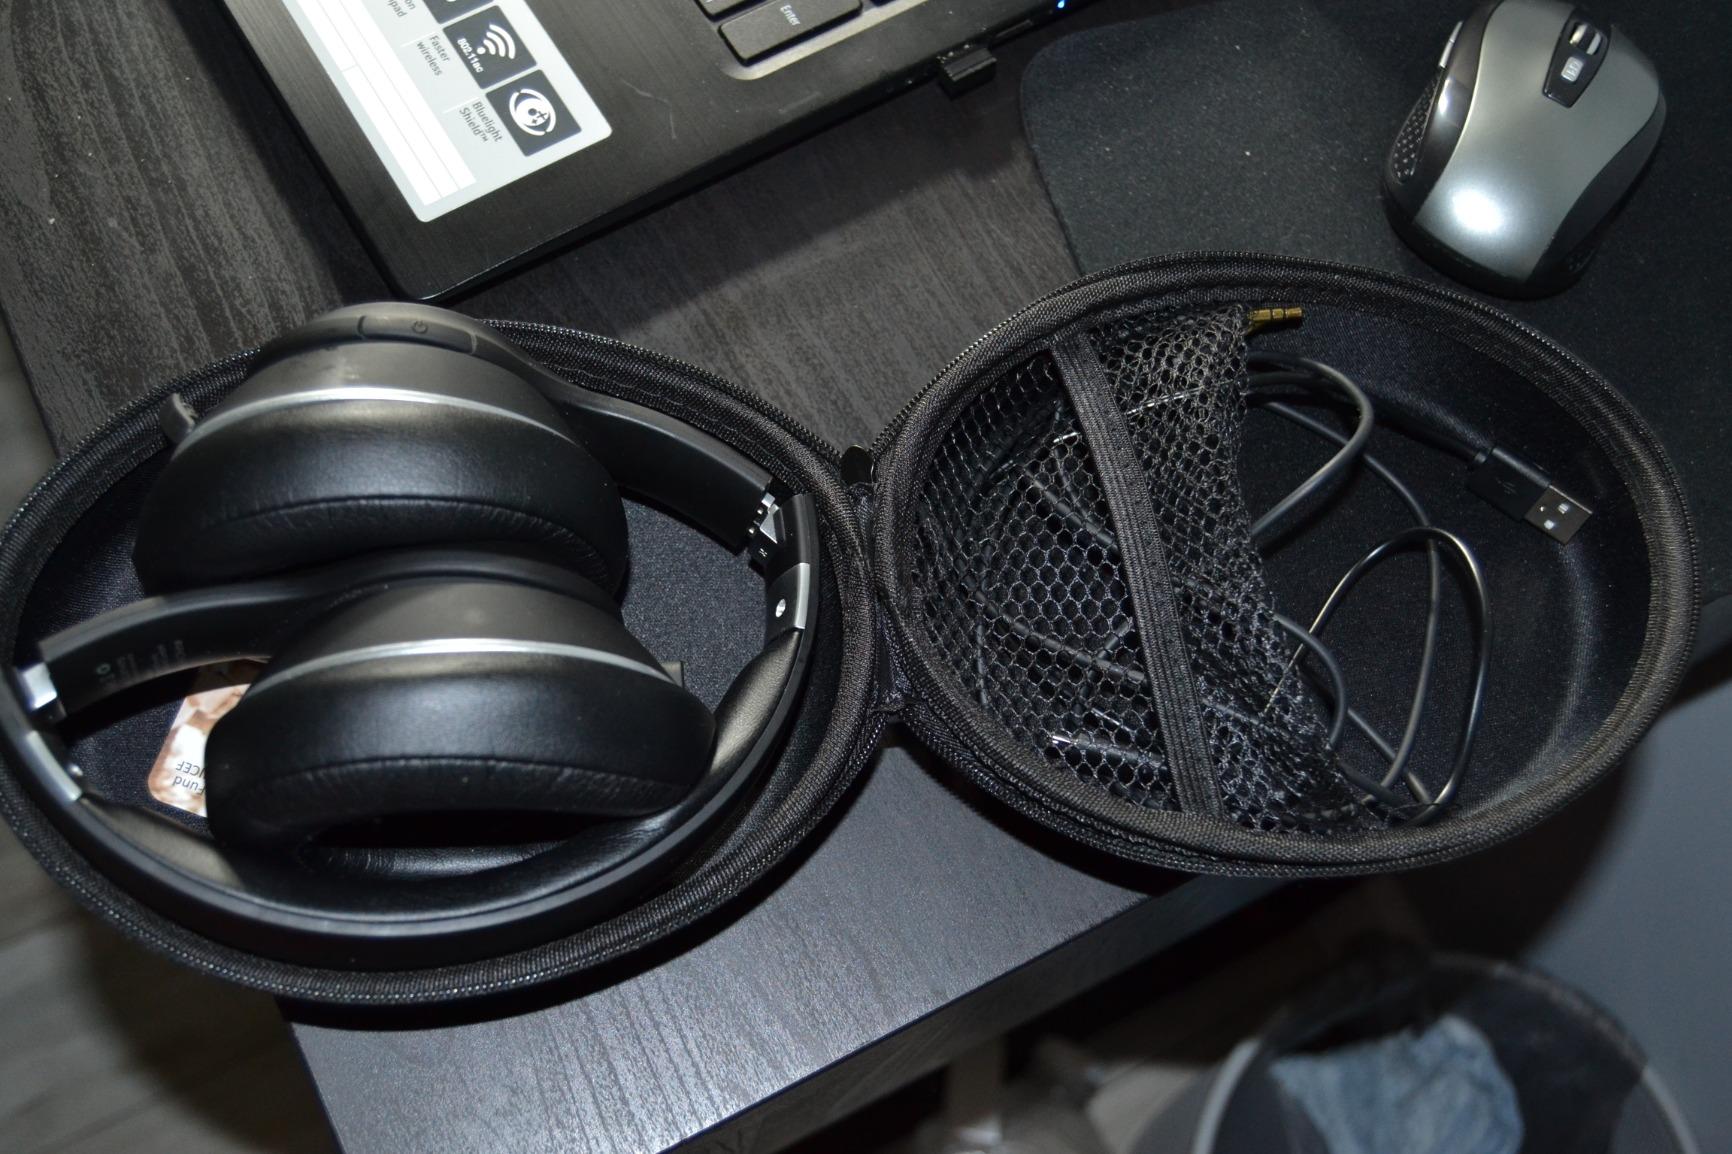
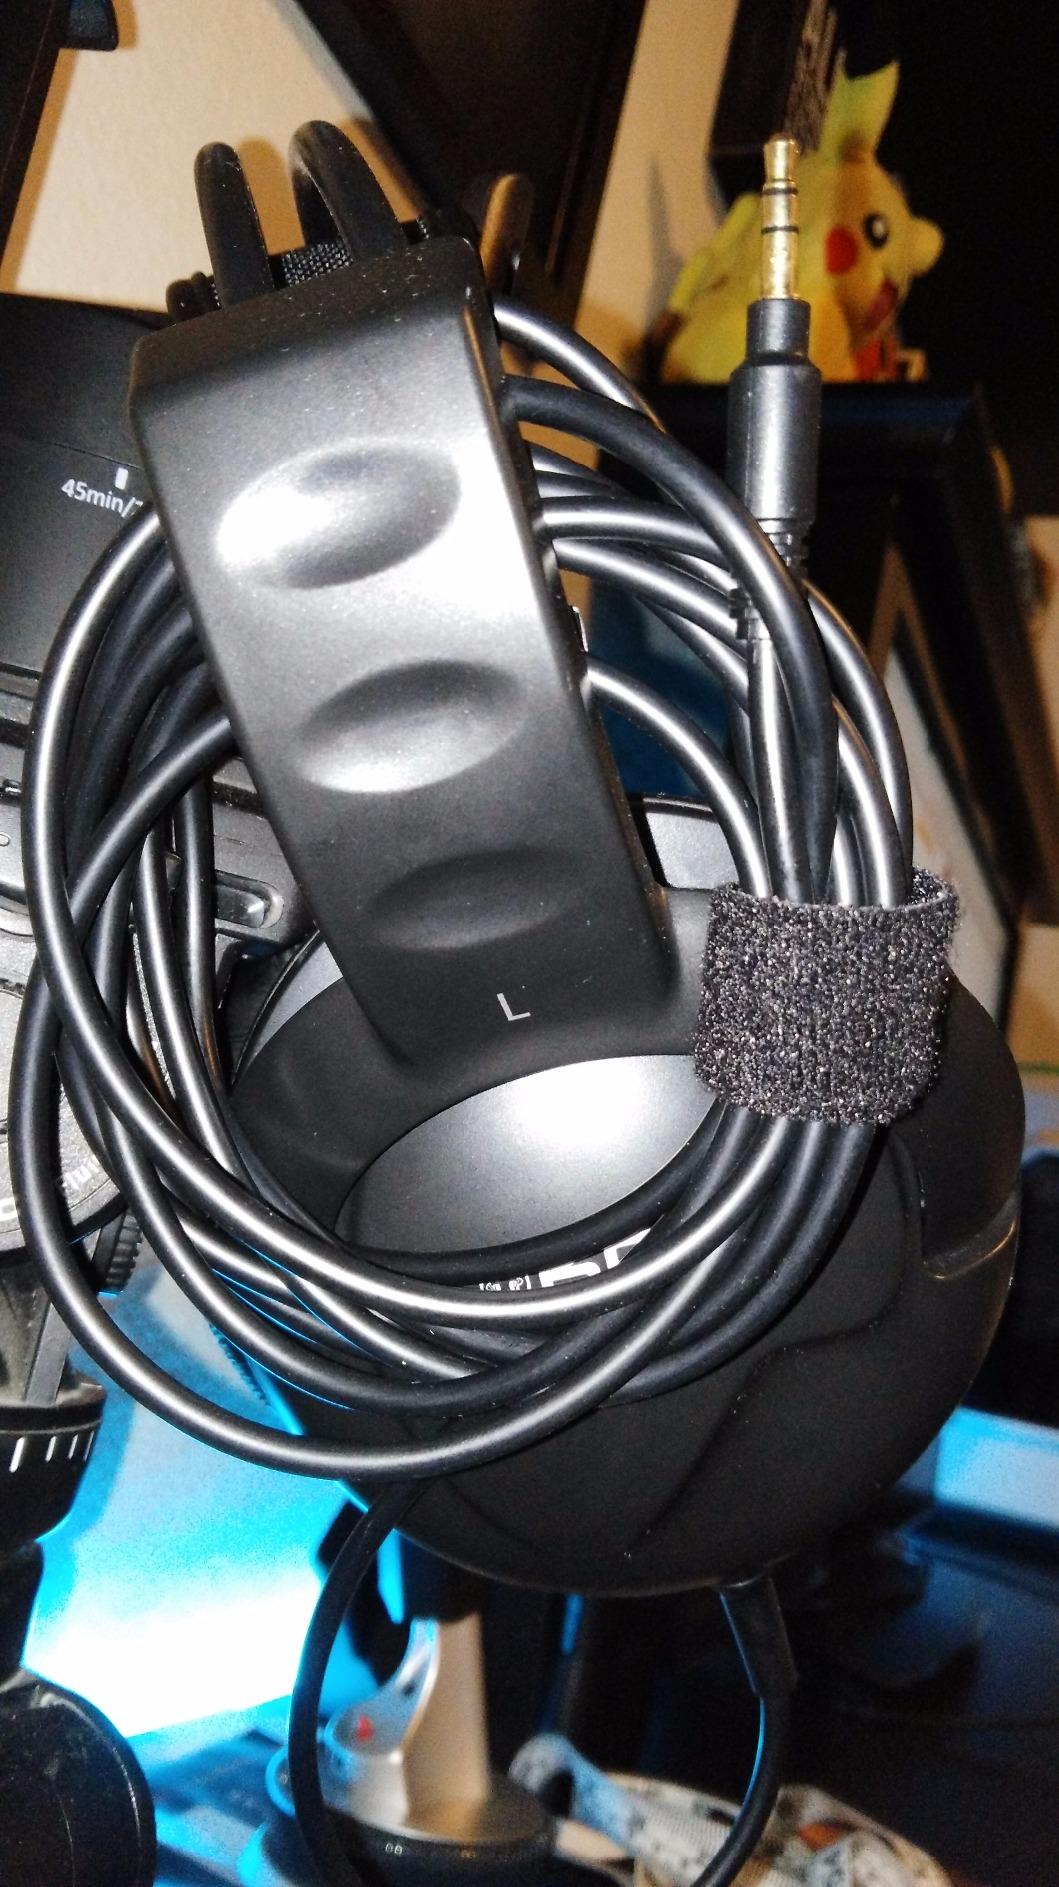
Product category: headphones
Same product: no